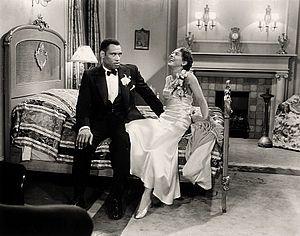
The Emperor Jones est un film américain réalisé par Dudley Murphy, sorti en 1933.
Fredericka « Fredi » Carolyn Washington est une actrice afro-américaine, née le 23 décembre 1903 à Savannah, morte le 28 juin 1994 à Stamford.